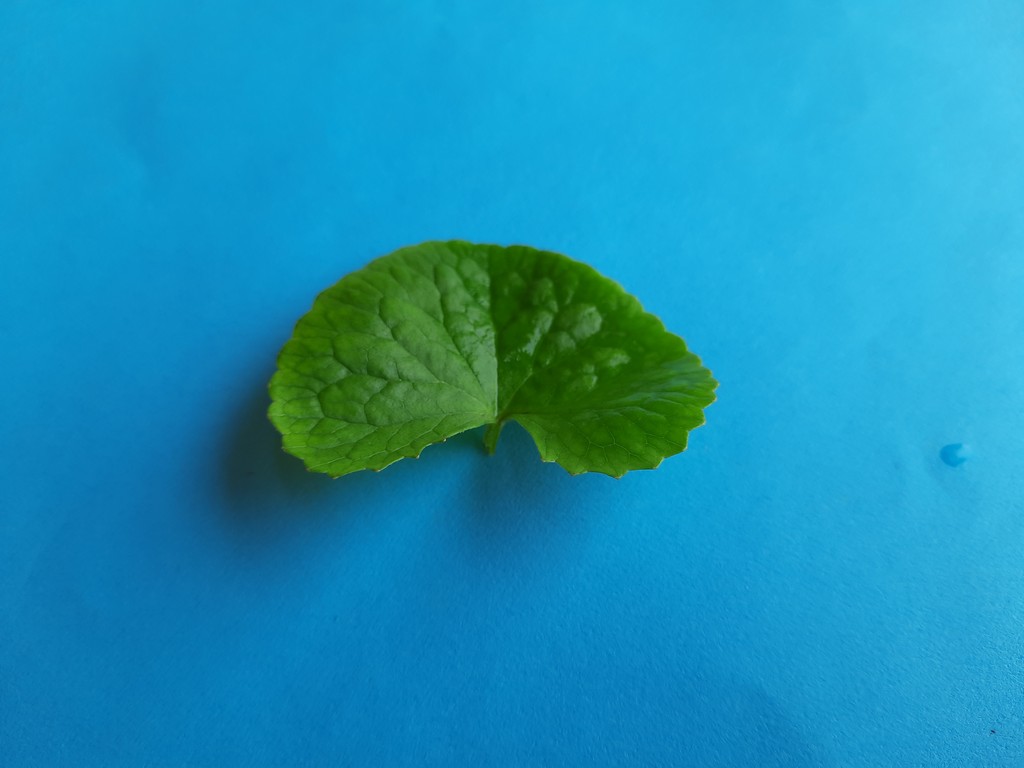
Label: Healthy